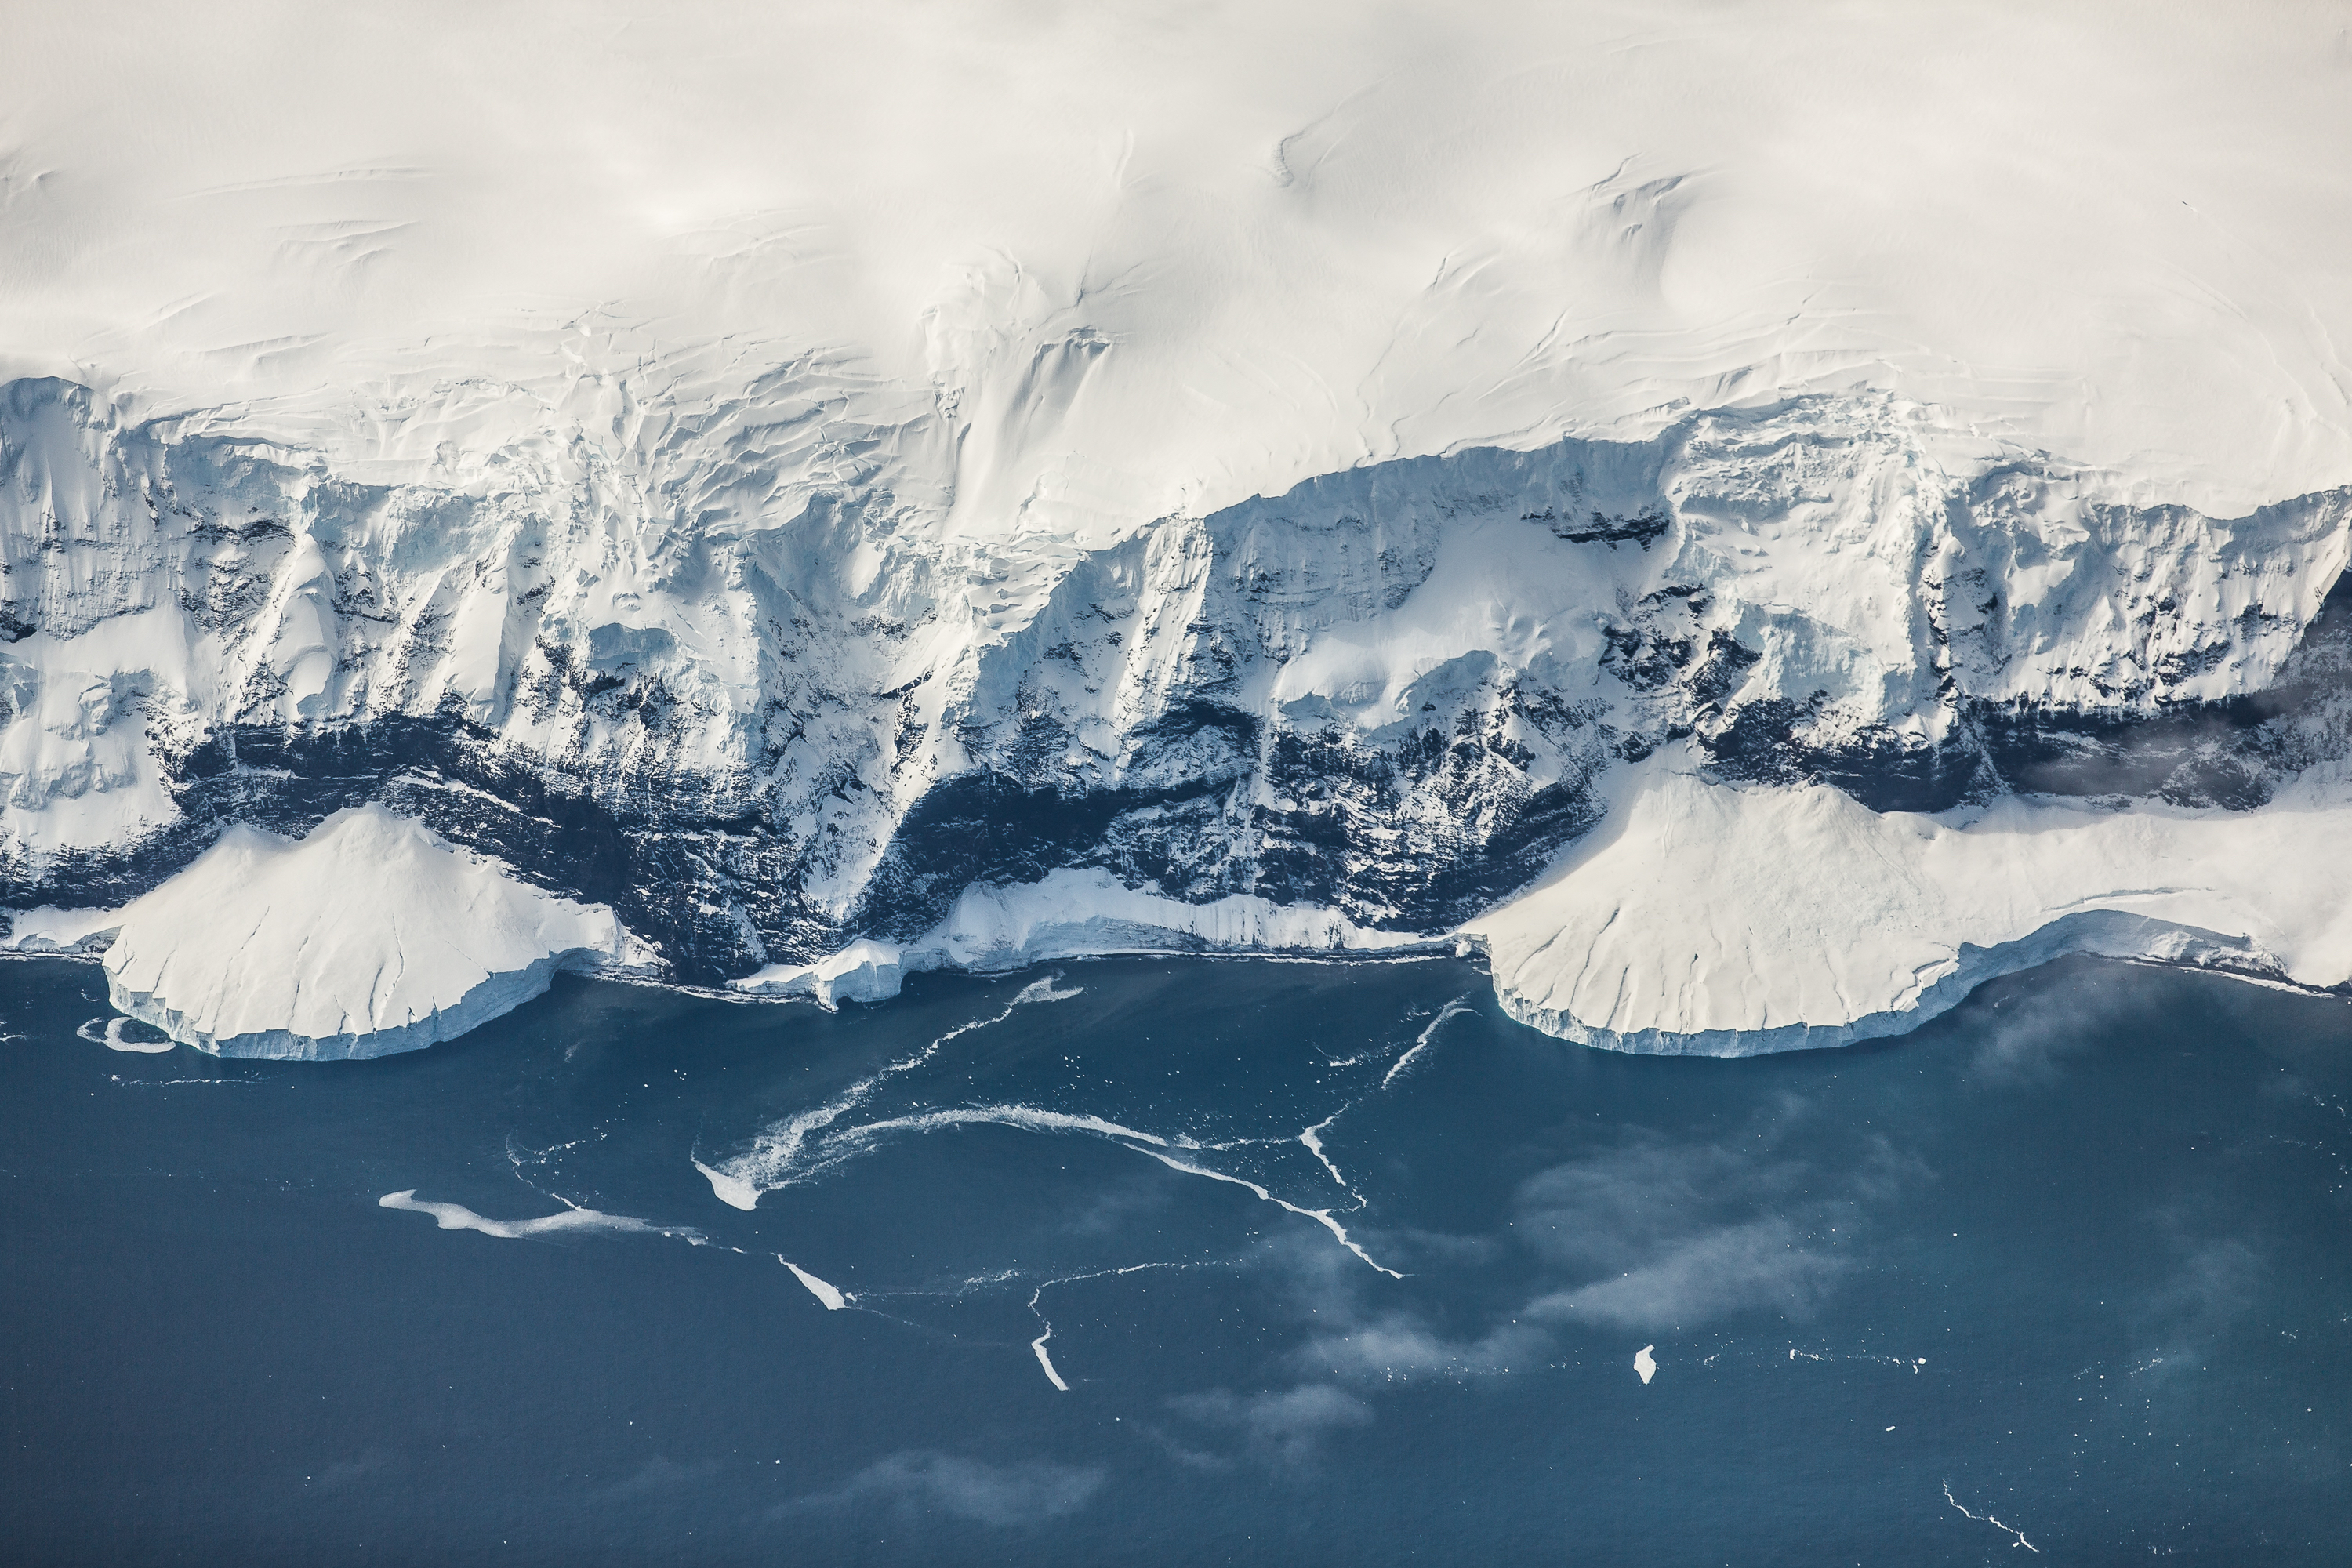
mountain, snow, winter, cloud, sky, mountain range, ice, reflection, glacier, weather, arctic, alps, freezing, landform, arctic ocean, mountainous landforms, glacial landform, geological phenomenon